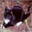
Label: cat